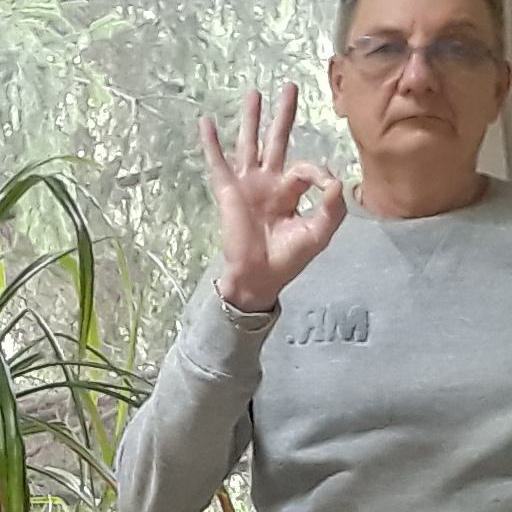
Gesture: ok